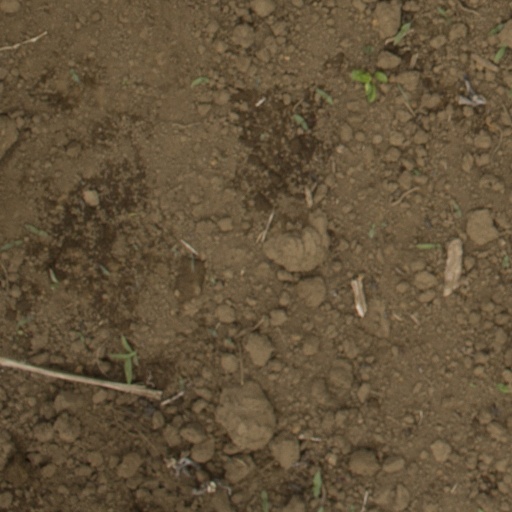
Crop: Jerusalem artichoke